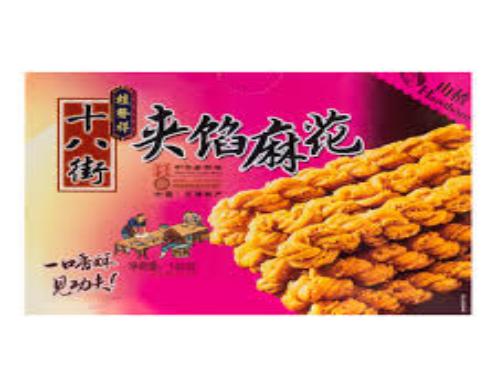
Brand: GuiFaXiangShiBaJie
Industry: Food